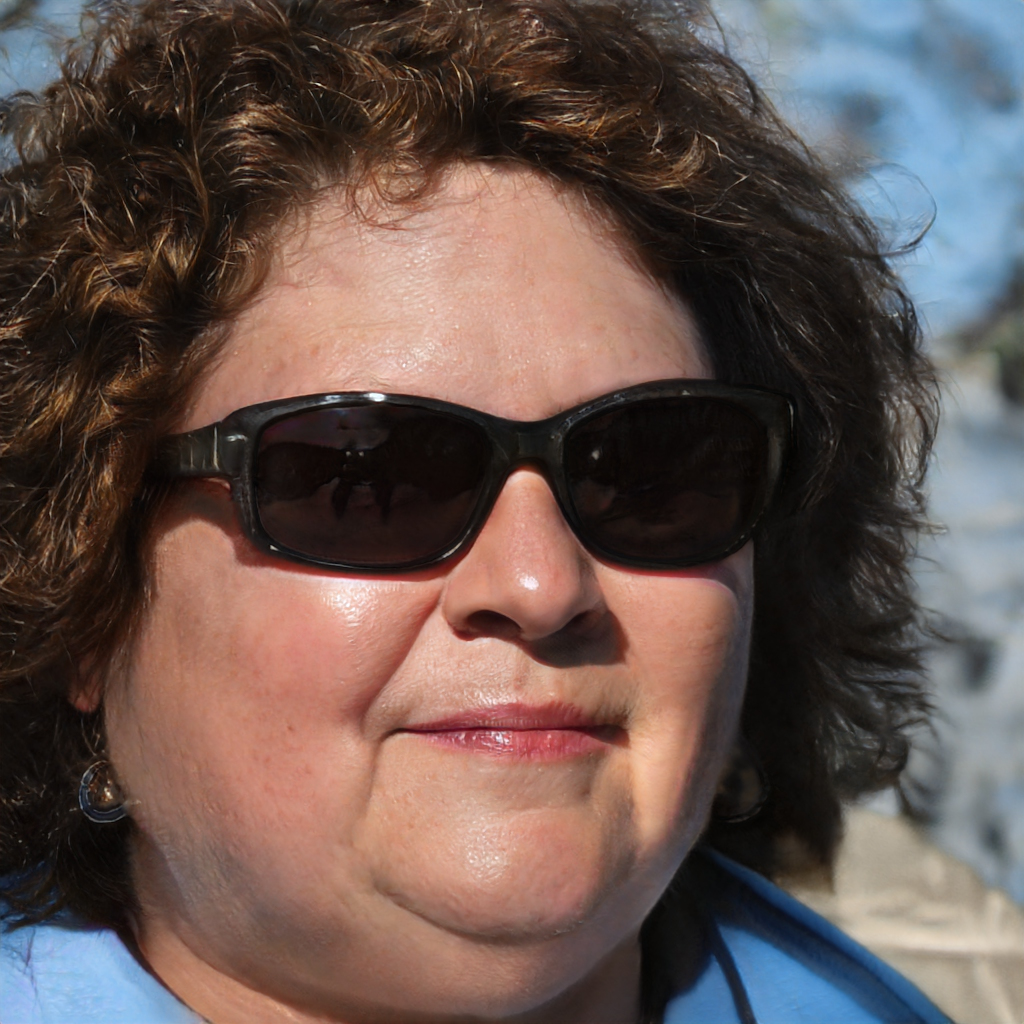
Portrait style: Real Portrait